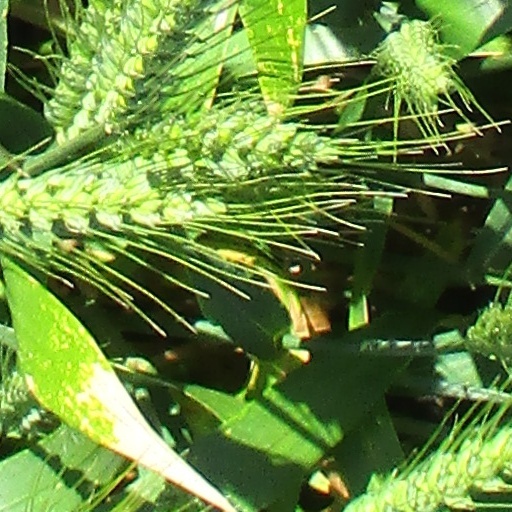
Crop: wheat